Milan Rešetar

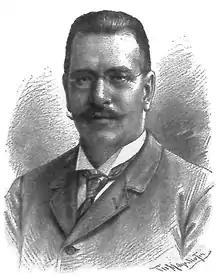

Milan Rešetar (February 1, 1860 – January 14, 1942) was a linguist, historian and literary critic from Dubrovnik.